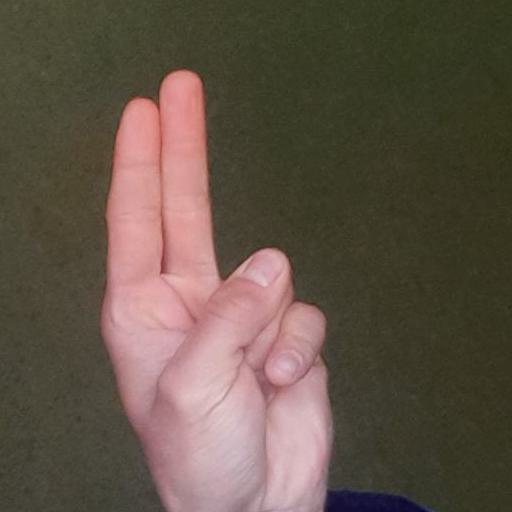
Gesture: two_up